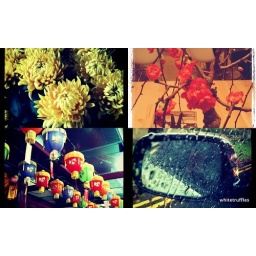
happy chinese lunar new year and a roast chicken in a bundt cake tin